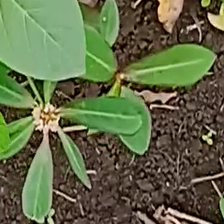
Weed species: Moti_dudhi(Euphorbia_geneculata_L)